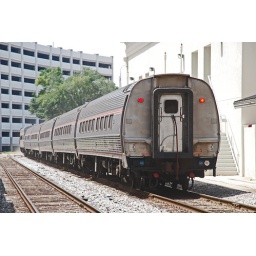
Budd Amfleet cars bring up the rear of a southbound Amtrak Silver Star train in Orlando, Florida.